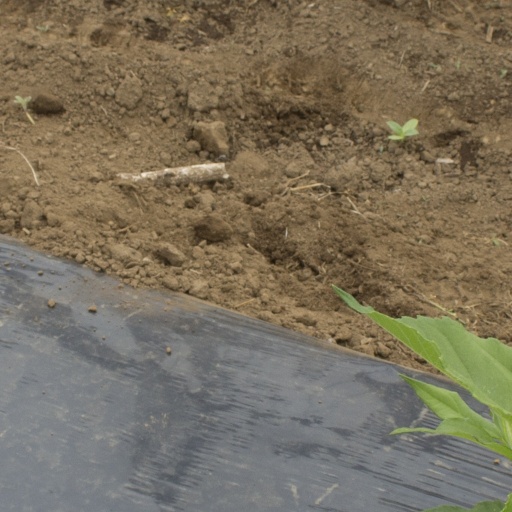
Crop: Jerusalem artichoke